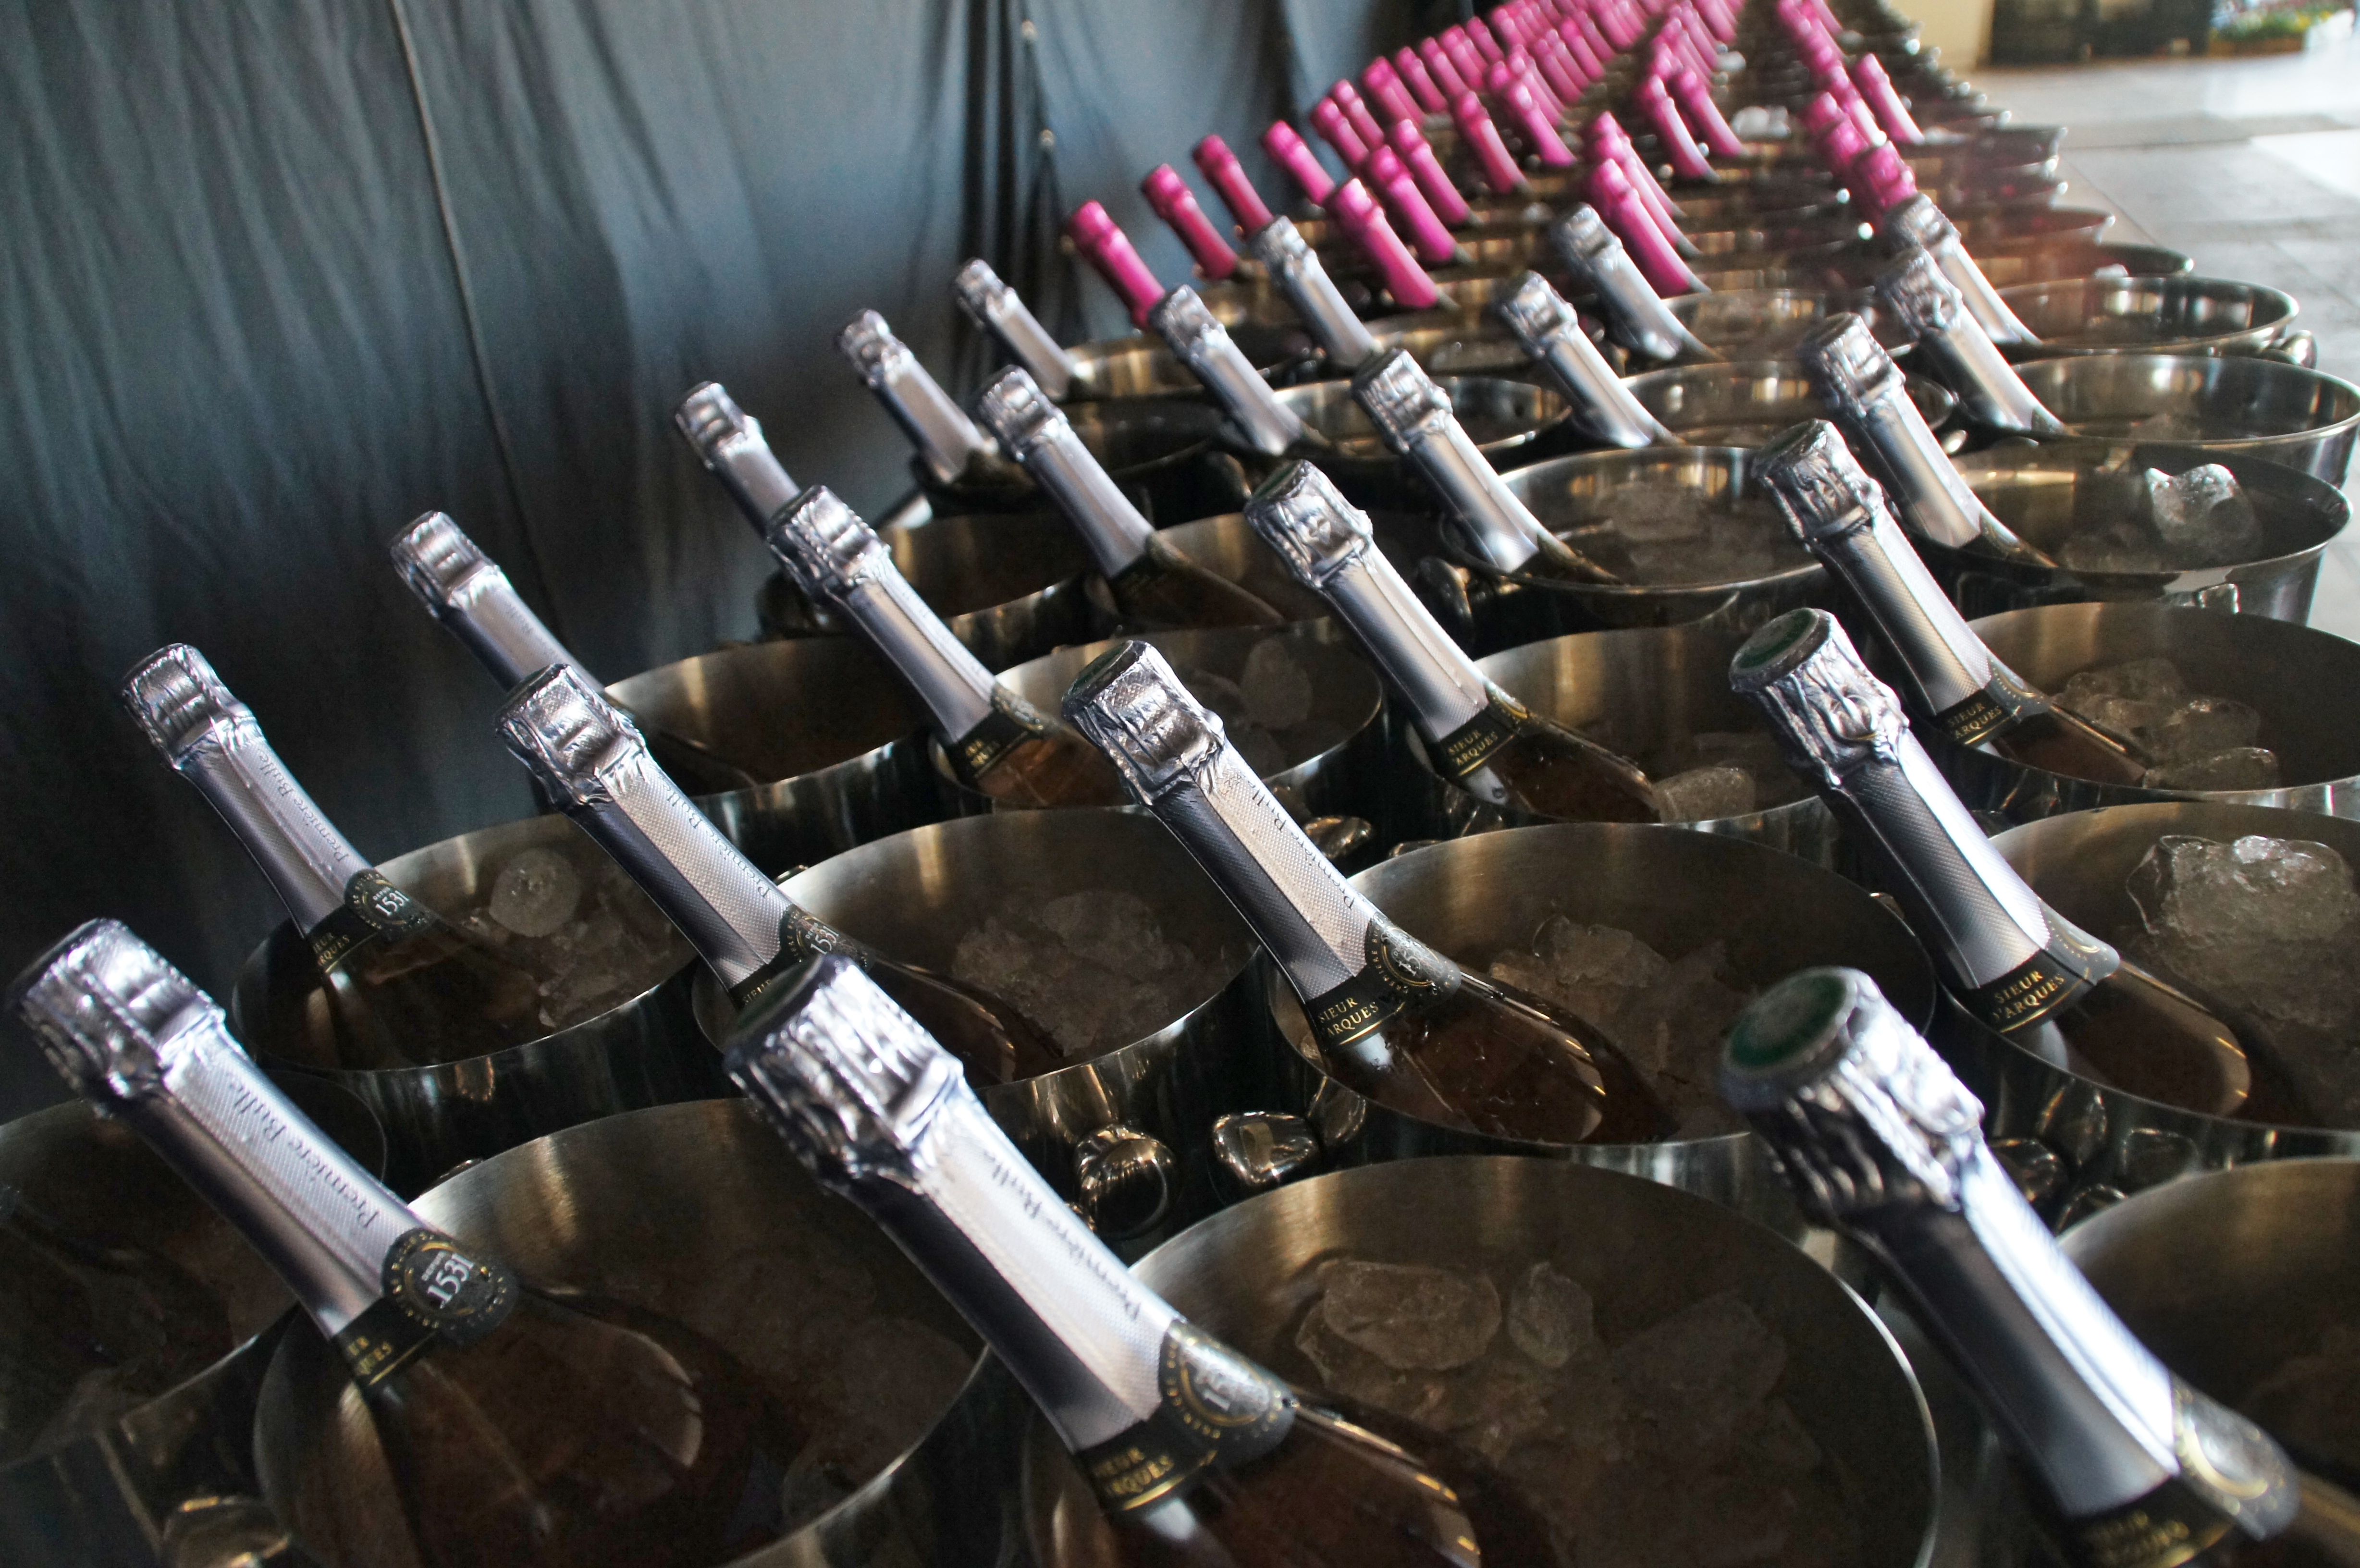
bottle, champagne, bucket, ice, magenta, caterer, wine bottle, auto part, wine, drink, distilled beverage, alcohol, automotive engine part, drinkware, metal